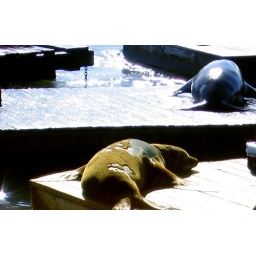
Not really a great photo but I liked the golden color of the sea lion's fur contrasted by the blue water.